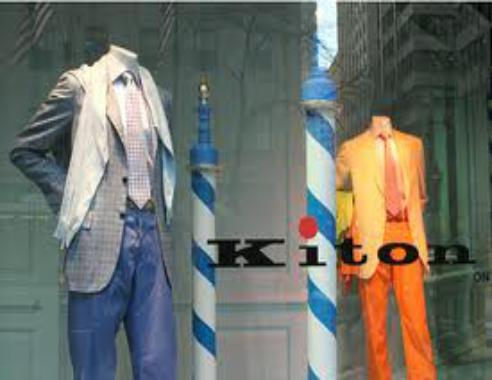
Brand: Kiton
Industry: Clothes